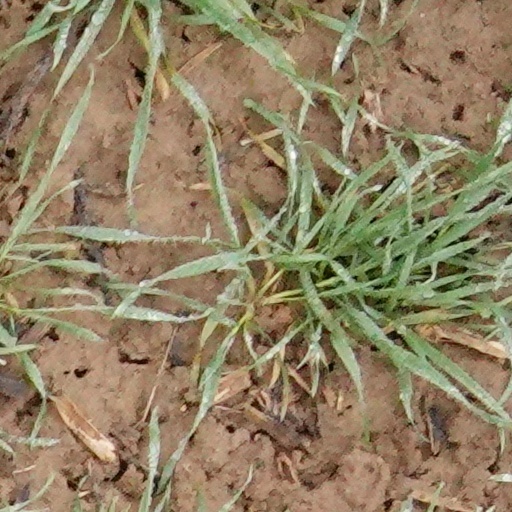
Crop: wheat